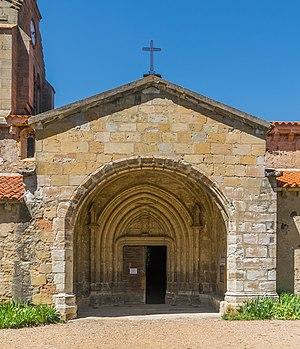
L'église Saint-Nicolas est une église catholique située à Nonette, en France.